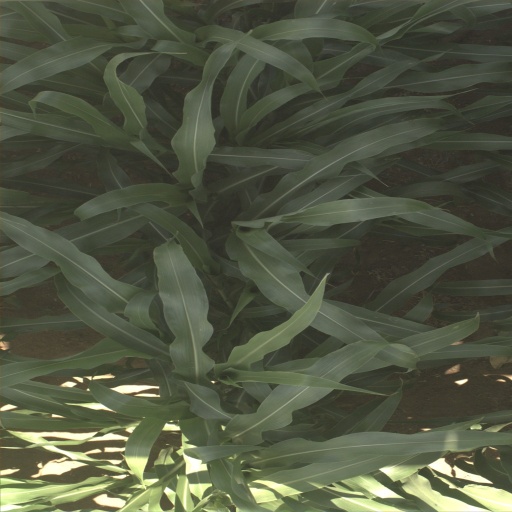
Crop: sorghum